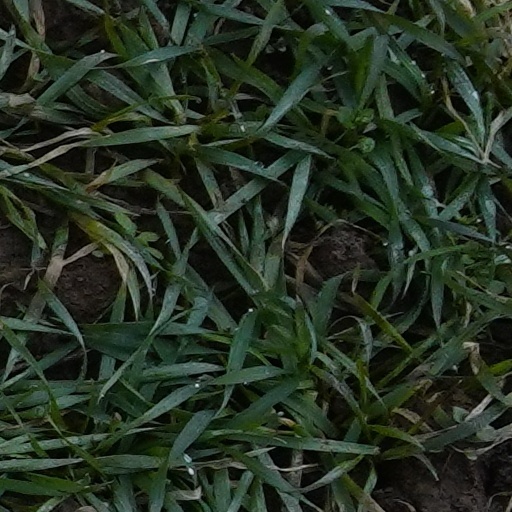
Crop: wheat